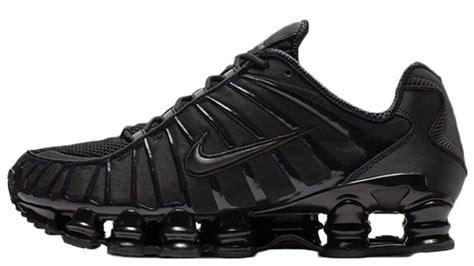
Brand: Nike
Model: Shox TL